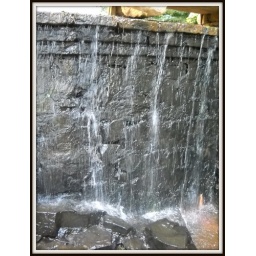
This is the water wall at the old mill alot prettier in person.